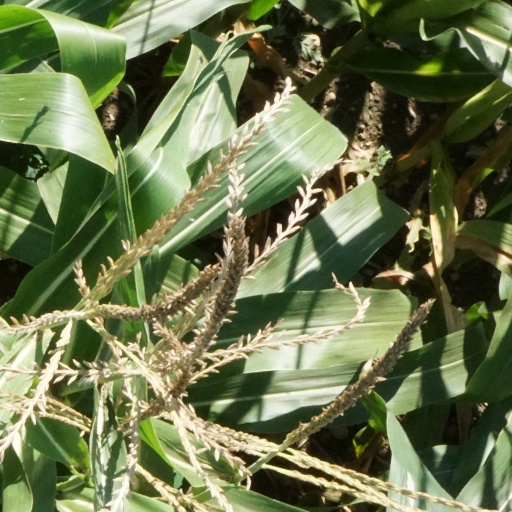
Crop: maize; corn